Governor General of Canada

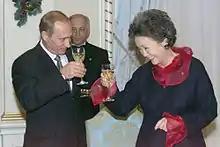
Governor General Adrienne Clarkson (right) toasts Russian president Vladimir Putin in the ballroom of Rideau Hall, 18 December 2000

As early as 1880, the viceregal family and court attracted minor ridicule from the Queen's subjects: in July of that year, someone under the pseudonym "Captain Mac" included in a pamphlet called "Canada: from the Lakes to the Gulf", a coarse satire of an investiture ceremony at Rideau Hall, in which a retired inn-keeper and his wife undergo the rigorous protocol of the royal household and sprawl on the floor before the Duke of Argyll so as to be granted the knighthood for which they had "paid in cold, hard cash". Later, prior to the arrival of Prince Arthur, Duke of Connaught and Strathearn (the uncle of King George V), to take up the post of governor general, there was a "feeble undercurrent of criticism" centring on worries about a rigid court at Rideau Hall; worries that turned out to be unfounded as the royal couple was actually more relaxed than their predecessors.